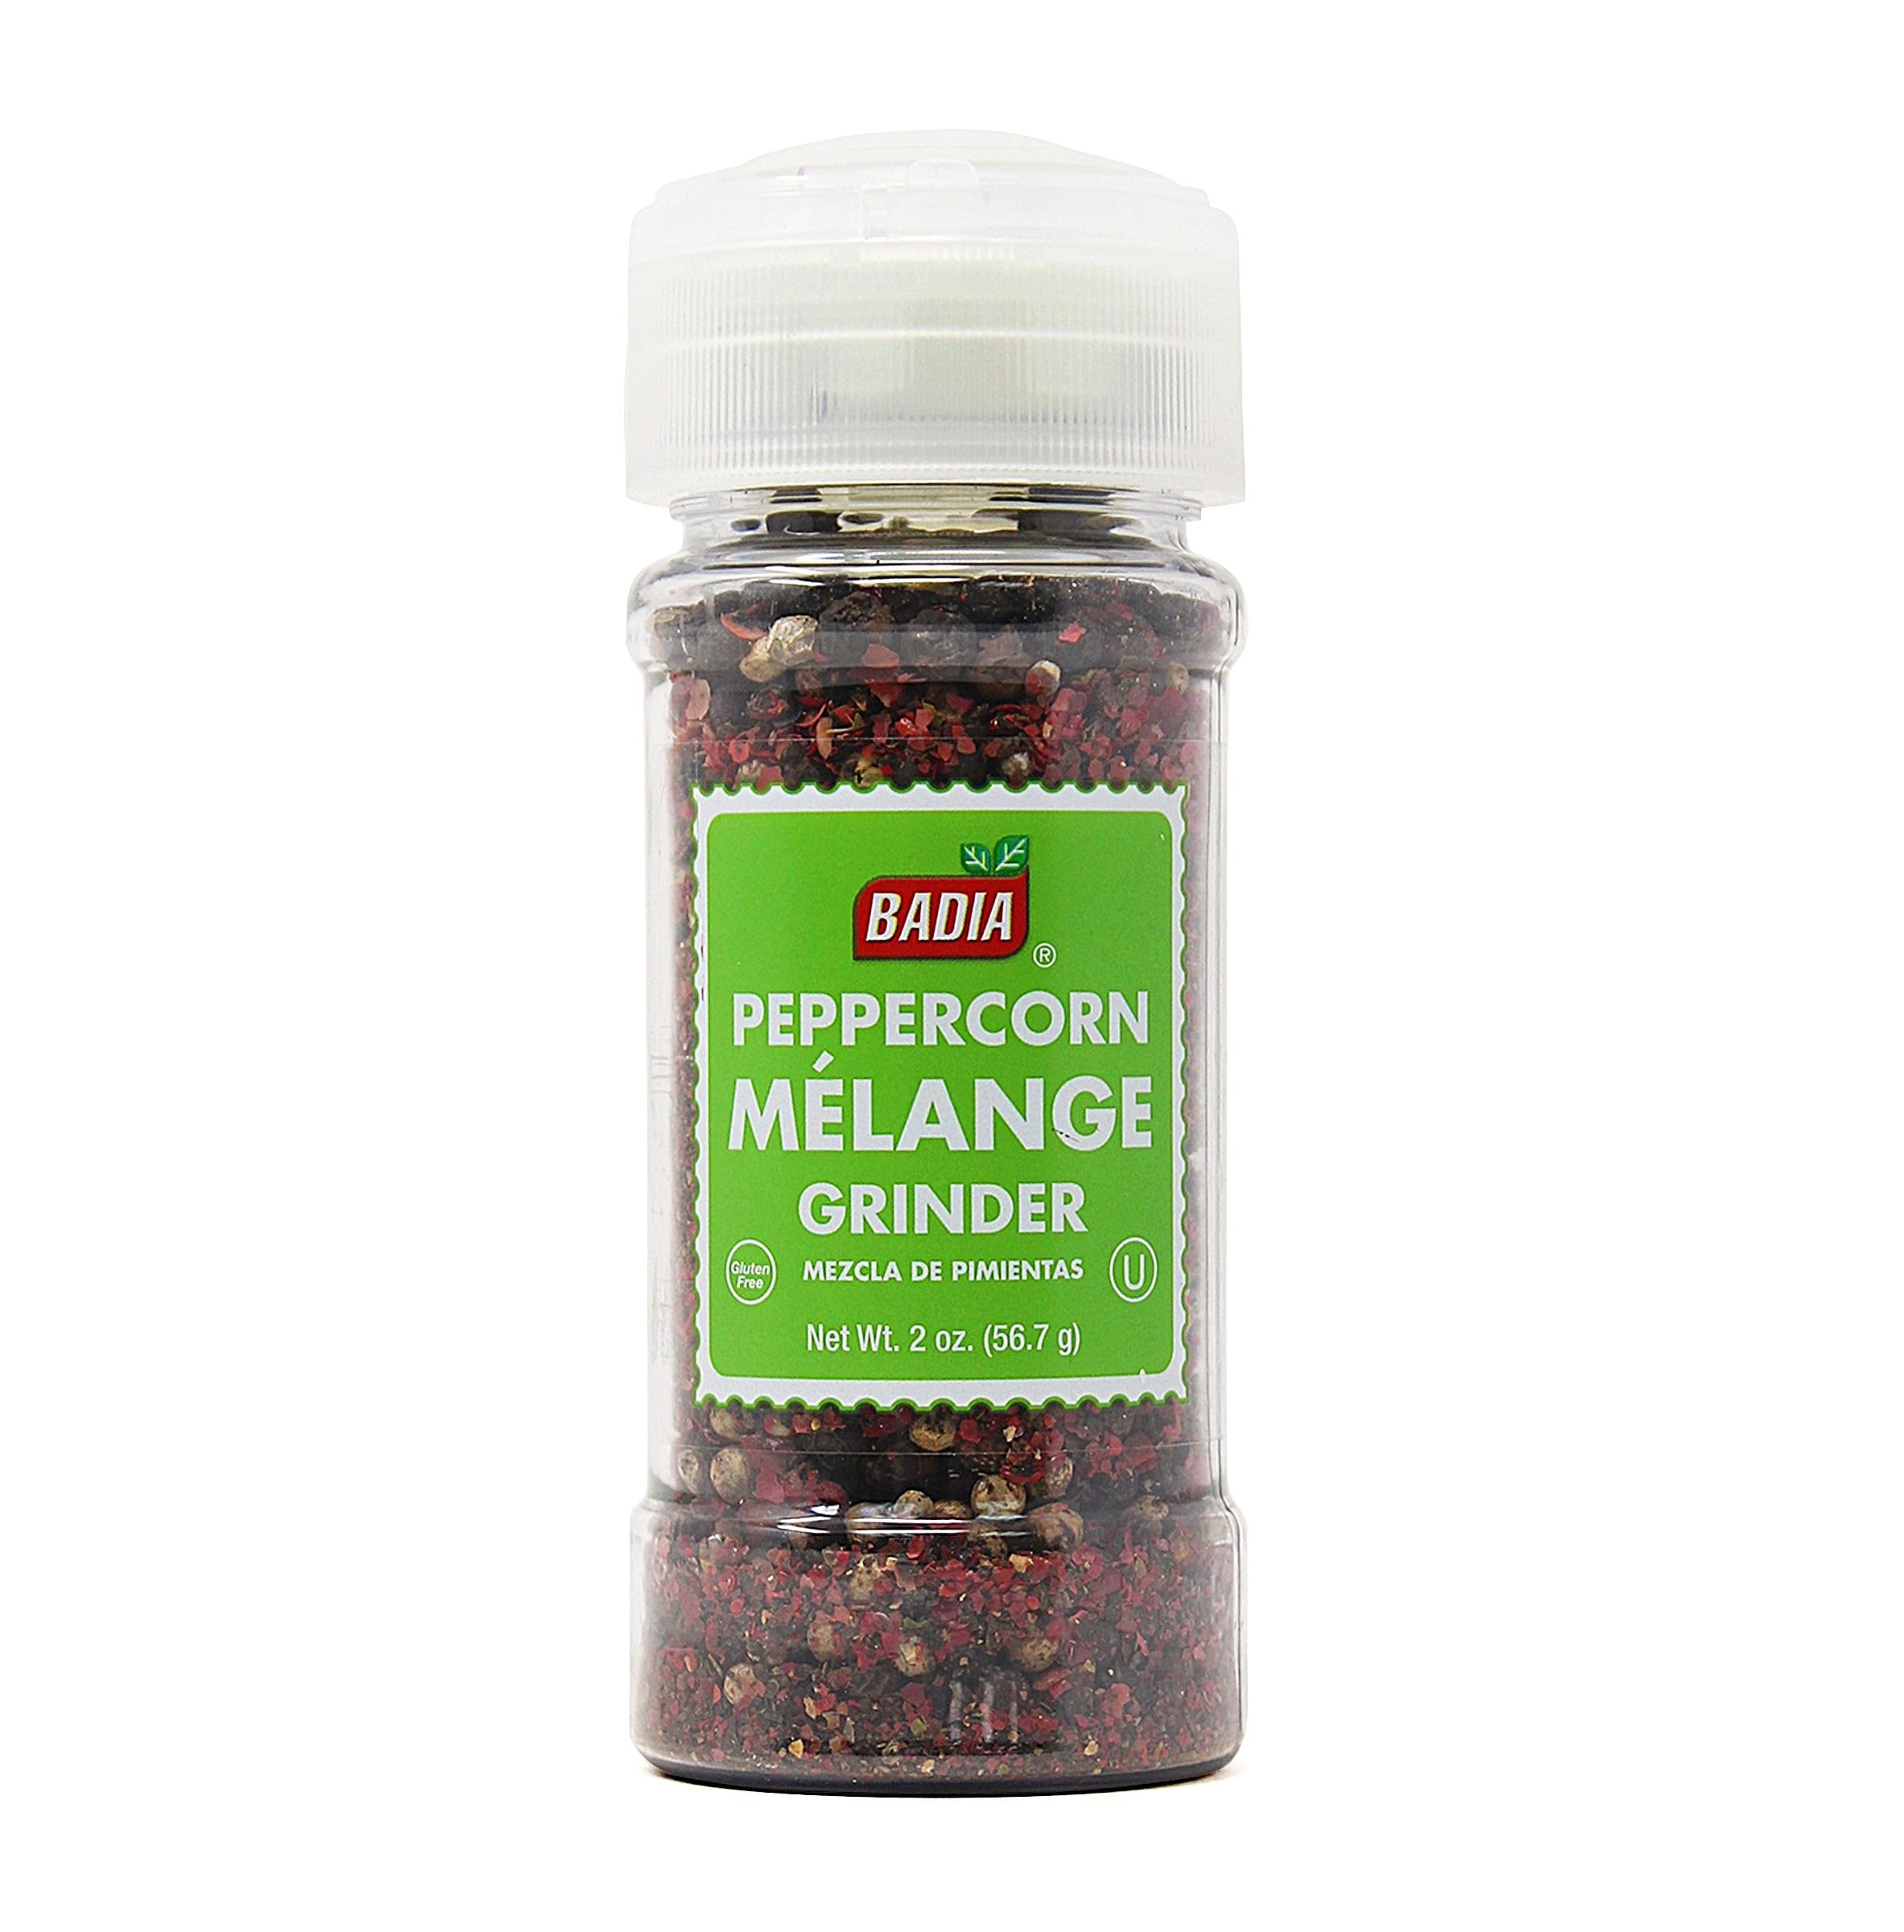
Item Name: Badia Peppercorn Melange, 2 Ounce
Bullet Point 1: Natural
Bullet Point 2: Gluten Free
Bullet Point 3: Kosher (OU)
Value: 2.0
Unit: ounce

Price: 2.99